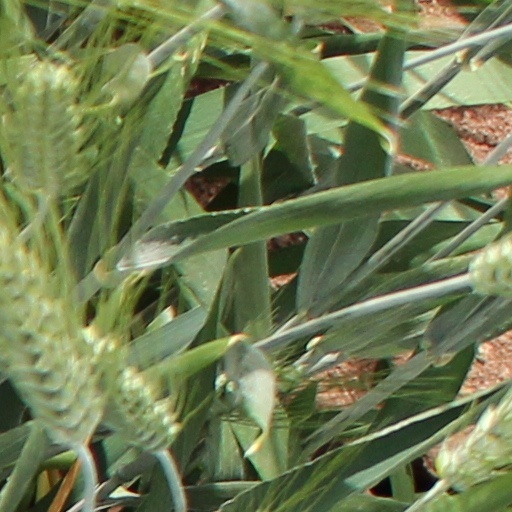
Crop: wheat